Mosaics of Delos

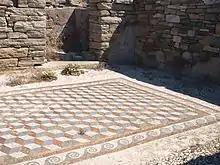
A cubic floor mosaic in a house on the island of Delos

While some mosaics have been unearthed from religious sanctuaries and public buildings, most of them were found in residential buildings and private homes. The majority of these houses possess an irregular-shaped floor plan, while the second largest group were built with a peristyle central courtyard. Simple mosaics were usually relegated to normal walkways, whereas rooms designated for receiving guests featured more richly decorated mosaics. However, only 25 houses of Delos feature "opus tessellatum" mosaics and only eight houses possess the "opus vermiculatum"-style motifs and figured scenes. The vast majority of decorated floors feature only simple geometric patterns. It is also more common for "opus vermiculatum" and "opus tessellatum" mosaics to be found in upstairs rooms than on the ground floors of ancient Delian homes. With the exception of the House of Dionysos and House of the Dolphins, the courtyards of peristyle homes in Delos feature only floral and geometric motifs.